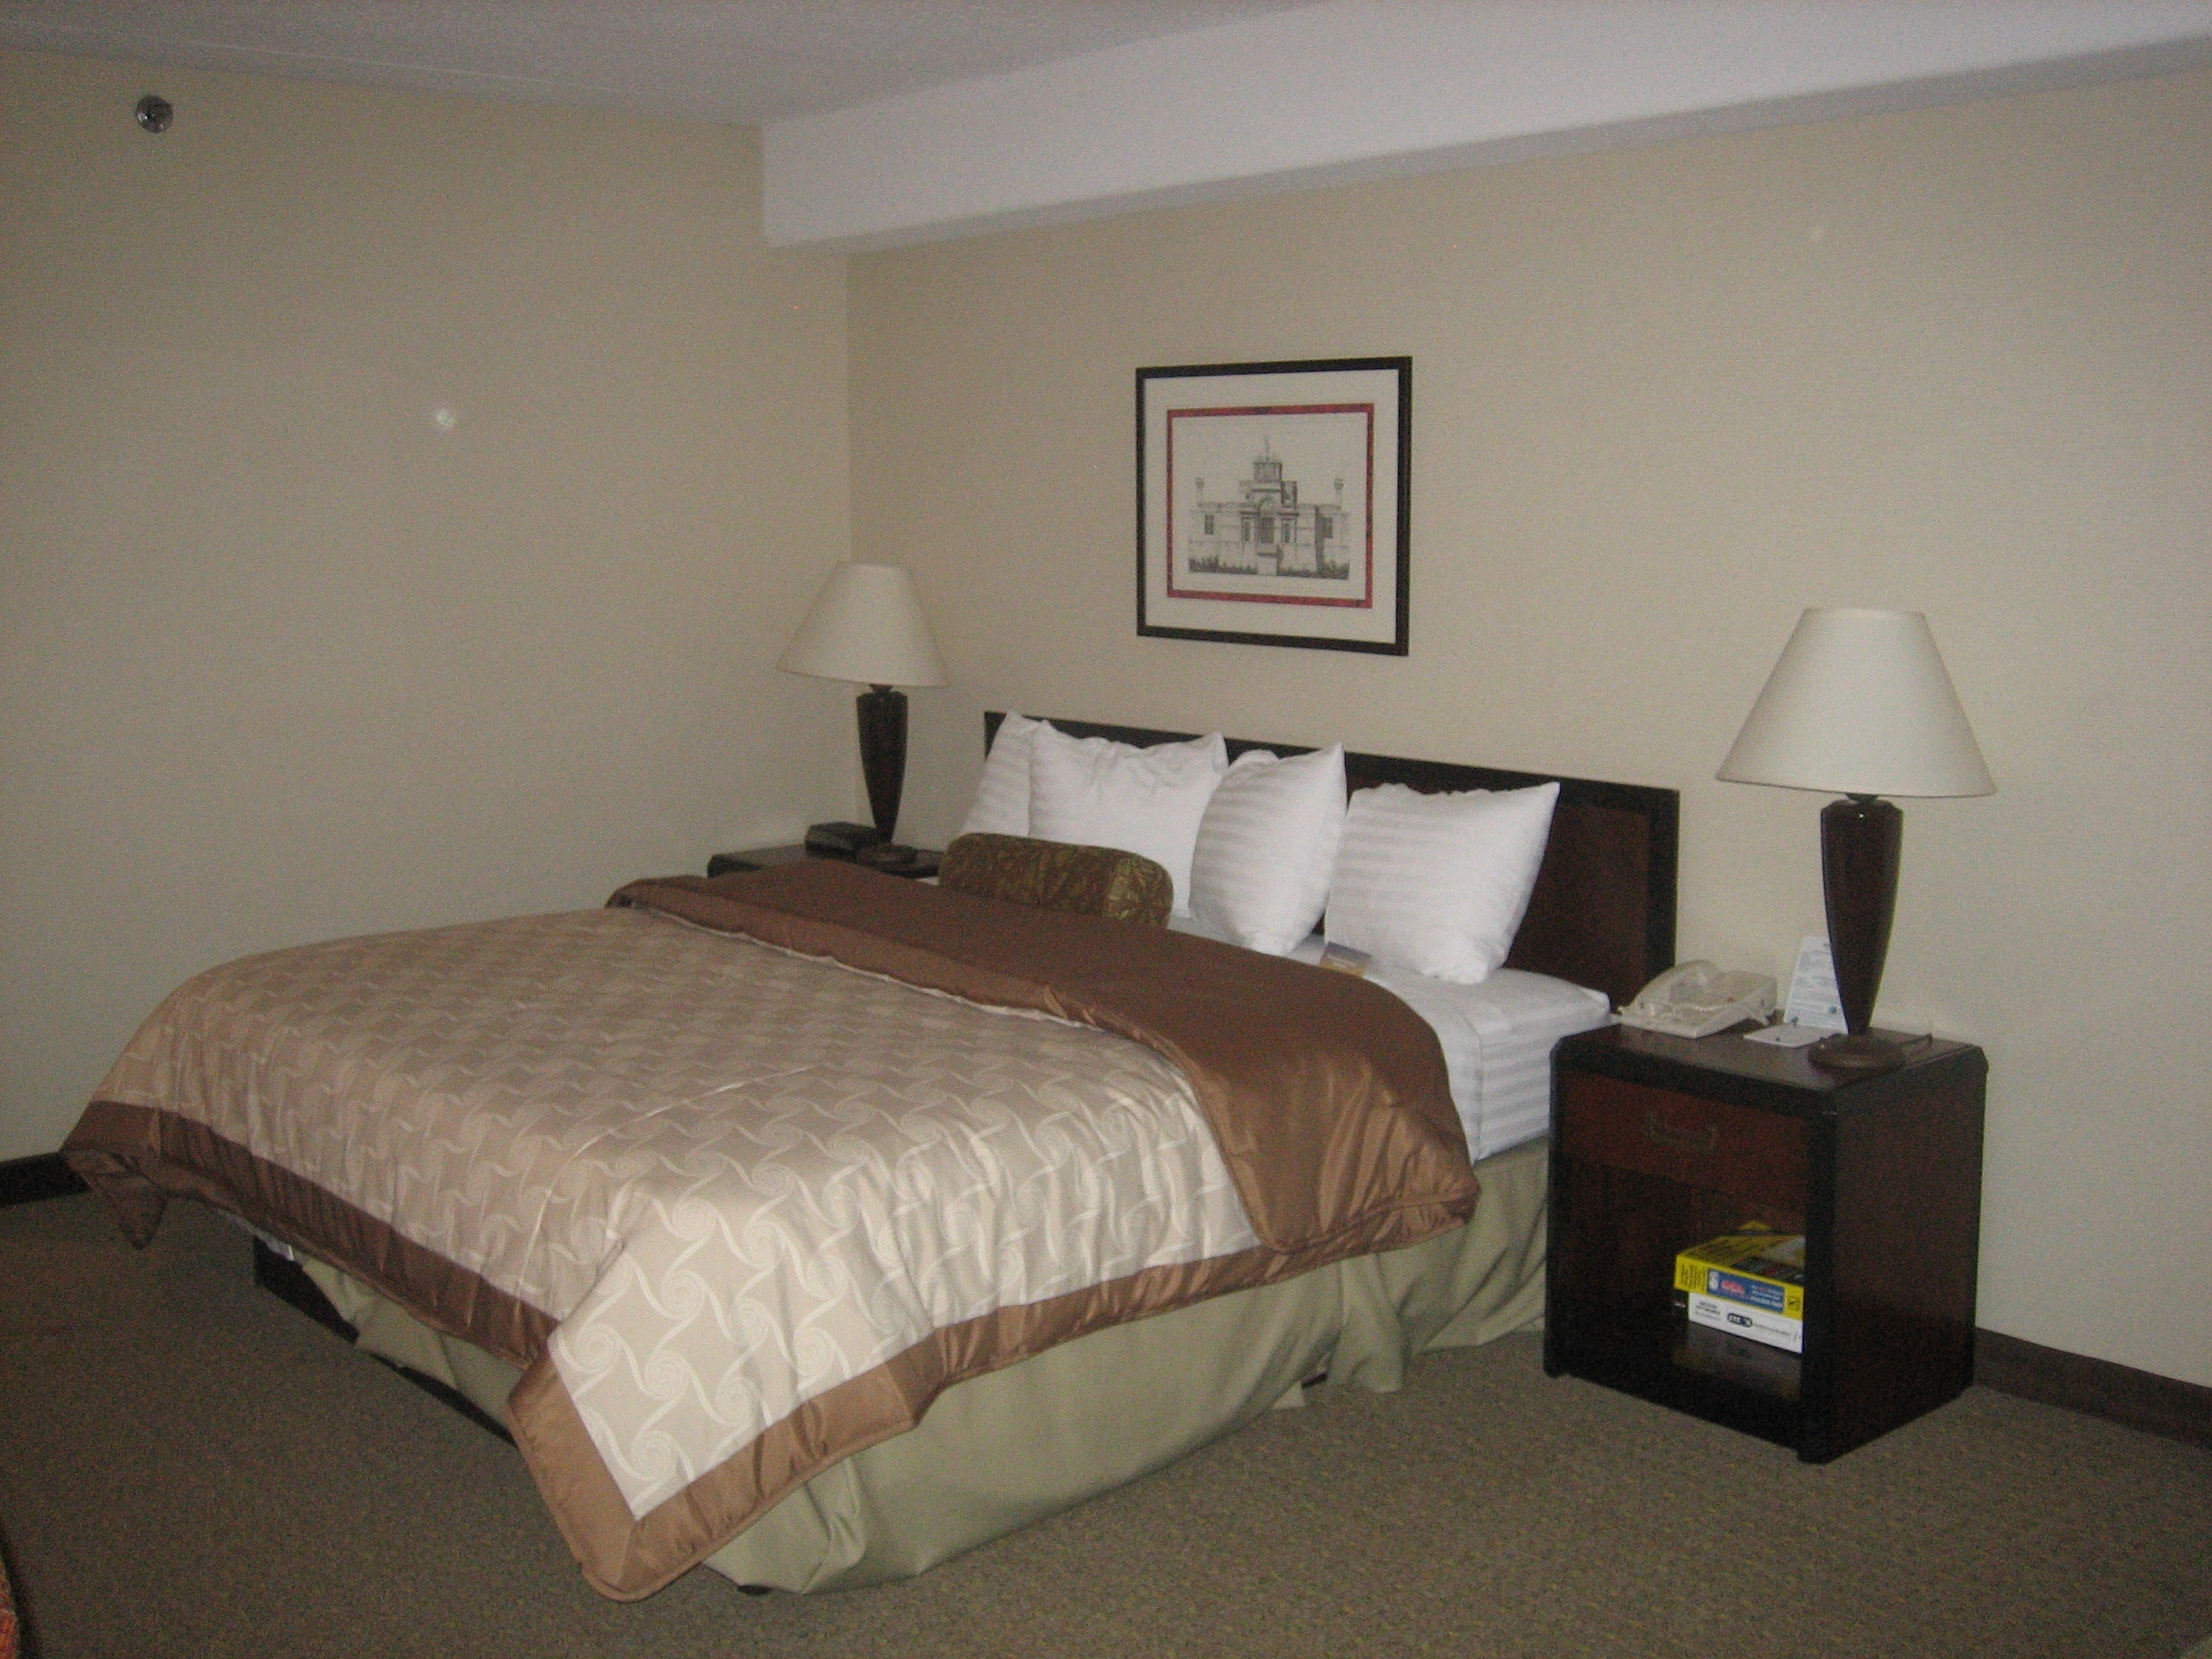
Room type: bedroom